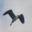
Label: bird